Kirsti Lay

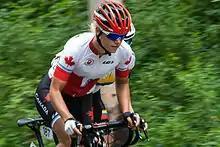
Lay in 2015

Kirsti Lay (born 7 April 1988) is a Canadian former professional racing cyclist, who rode professionally for UCI Women's Team between 2016 and 2019. She rode at the 2015 UCI Track Cycling World Championships, winning a bronze medal in the Team Pursuit. In 2016, she was named in Canada's 2016 Olympic team. She won the bronze medal in the team pursuit event.